Nishi-Ogikubo Station

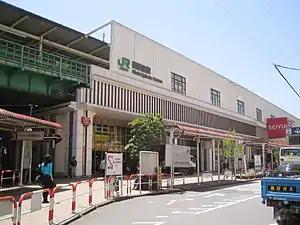
North side

is a railway station on the Chūō Main Line in Suginami, Tokyo, Japan, operated by East Japan Railway Company (JR East).